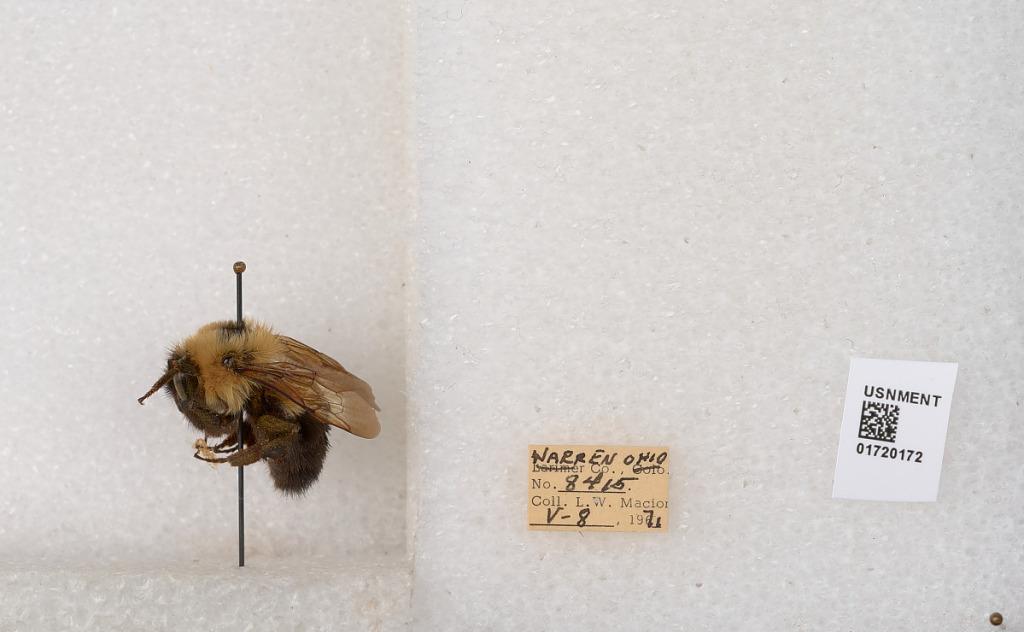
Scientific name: Bombus bimaculatus Cresson
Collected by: L. Macior
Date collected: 1971-5-8
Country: United States
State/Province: Ohio
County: Warren
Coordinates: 39.4276, -84.1668